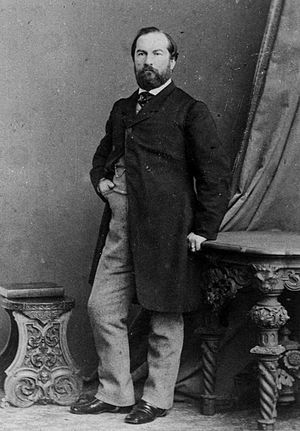
Antonio Caccianiga
Antonio Caccianiga var en italiensk forfatter.